Musée des Archives Nationales

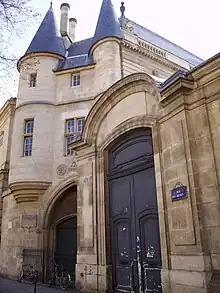
After undergoing centuries of renovation, this turret from the 14th century is the only remaining piece of the Hôtel de Clisson which served as the beginning for the Hôtel de Soubise. It now houses the Musée des Archives Nationales.

The Hôtel de Soubise was first built in 1371 as the Hôtel de Clisson and later acquired by the Ducs de Guise. In 1705, it was rebuilt by architect Pierre-Alexis Delamair (1676–1745) for François de Rohan-Soubise and Anne de Rohan-Chabot, with little remaining of the original structure but its turreted medieval gateway which is now the only surviving remnant of Parisian private architecture from the 14th century (see image). The adjoining Hôtel de Rohan was built at the same time. In 1808, both buildings were acquired by the state, after which Napoleon designated the Hôtel de Soubise for the Empire Archives and the Hôtel de Rohan as the National Printing House (which so remained until 1927).